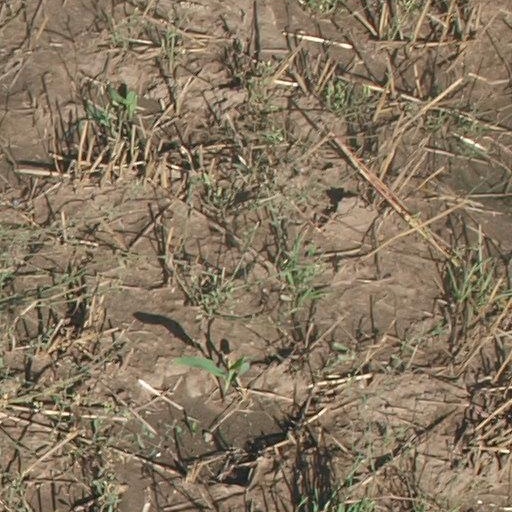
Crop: maize; corn